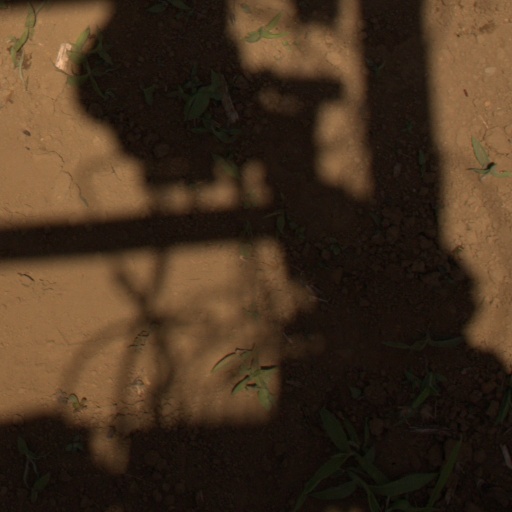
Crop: Jerusalem artichoke